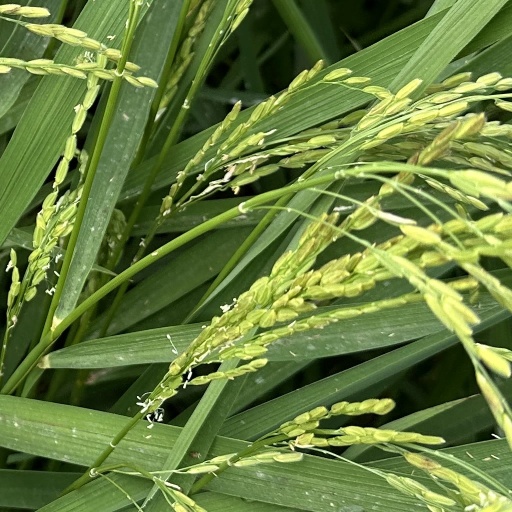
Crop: rice